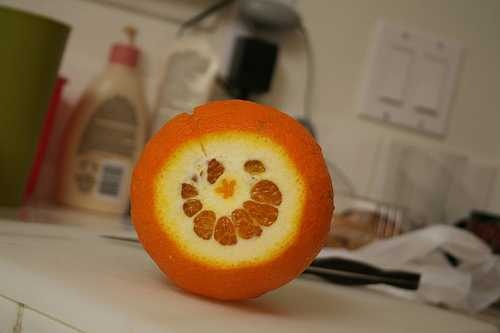
Label: Orange